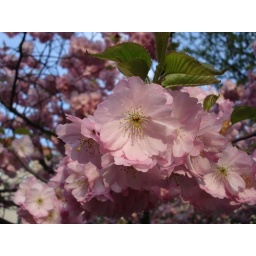
After a long winter, the tree in front of my building greets me with its heavy load of blossoms